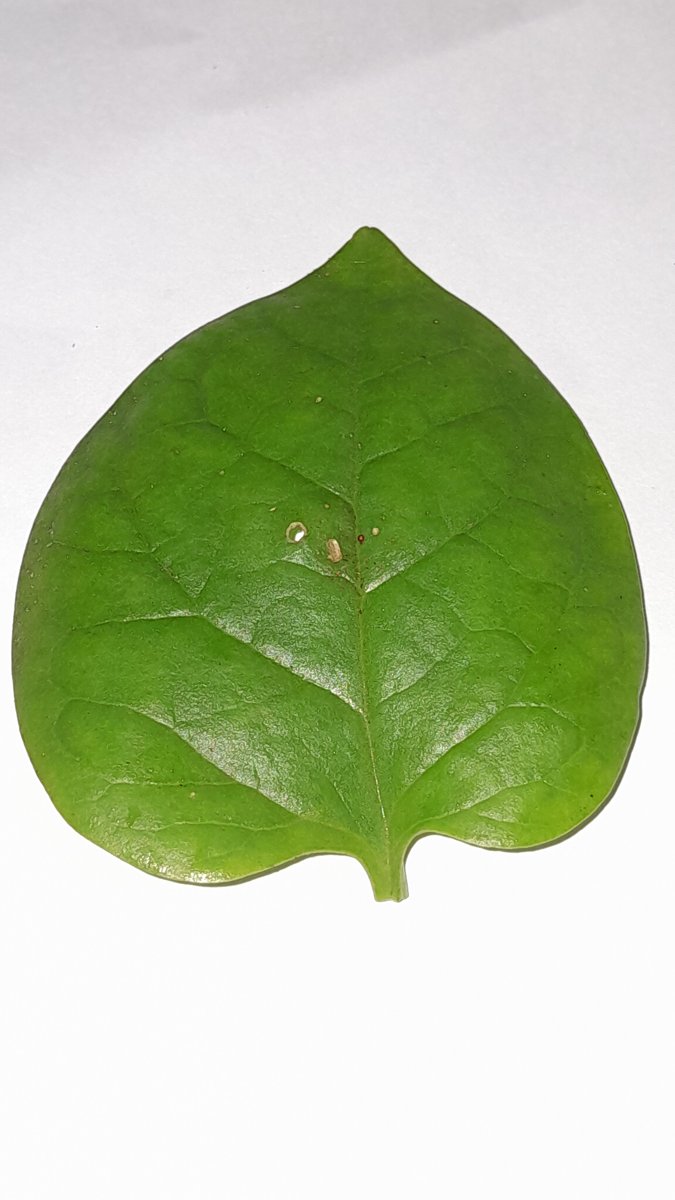
Label: Healthy-Leaf